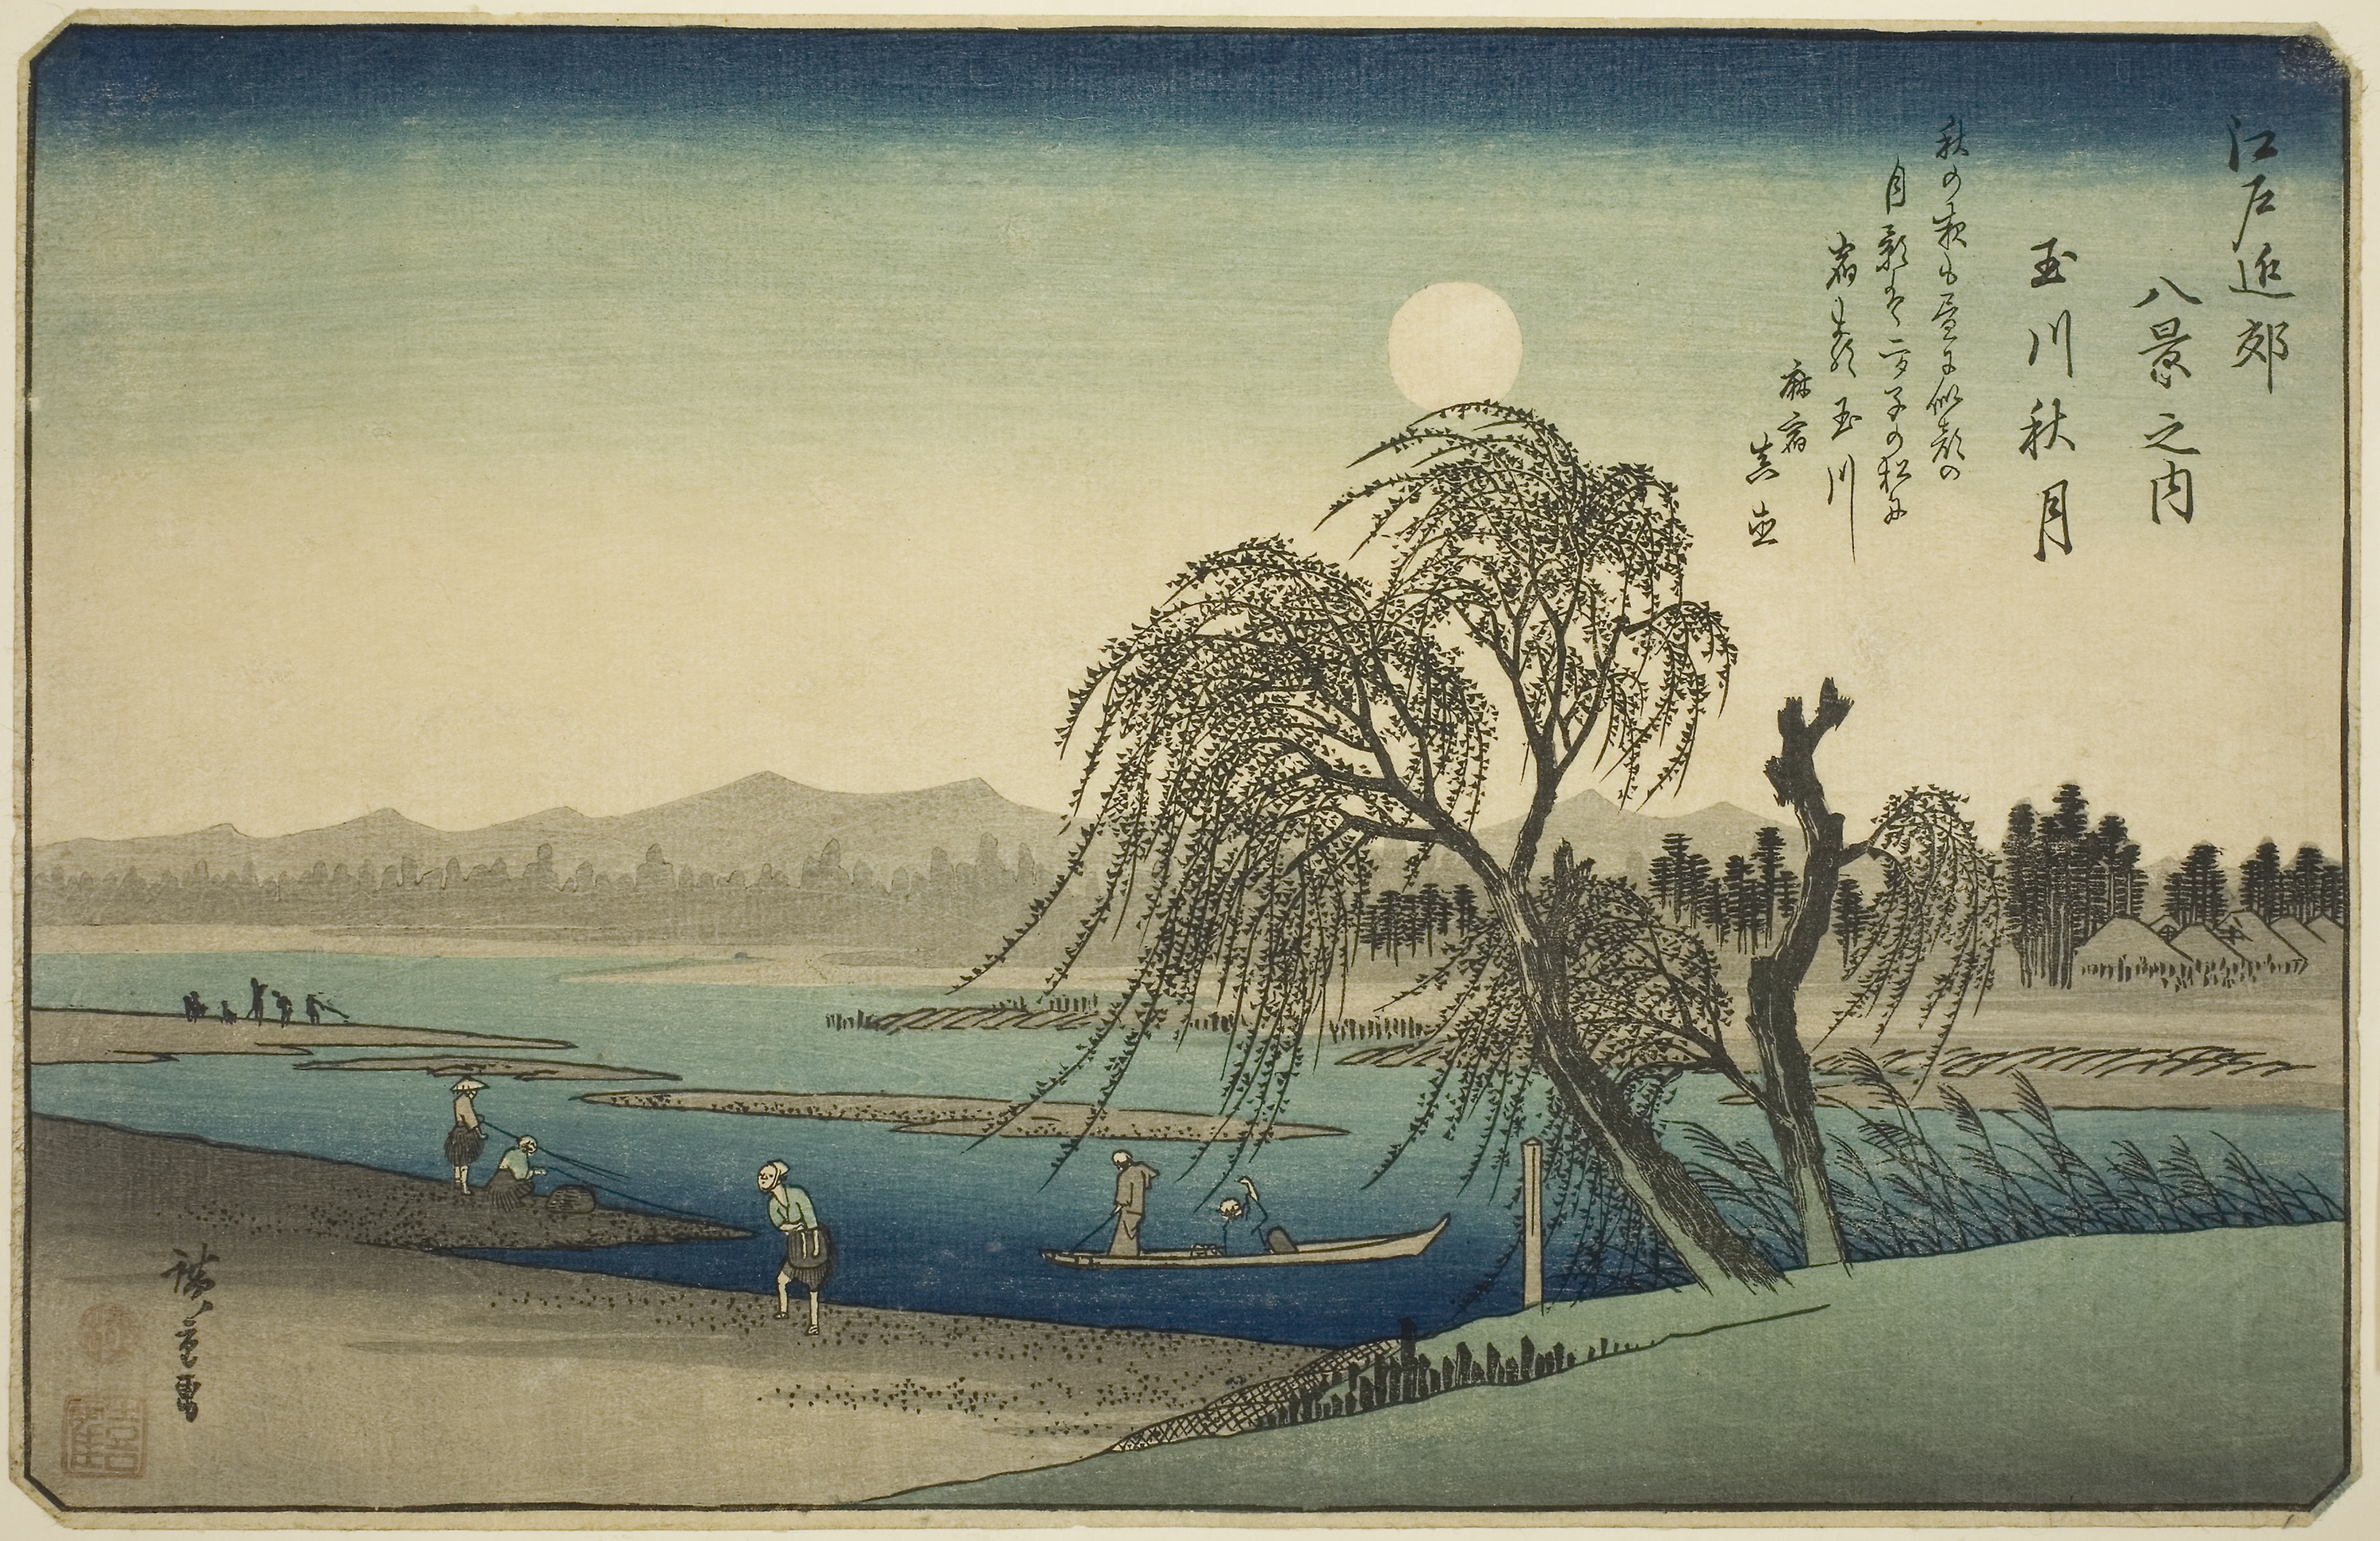
painting, picture frame, watercolor paint, shore, water, sky, sea, paint, tree, art, visual arts, calm, landscape, stock photography, artwork